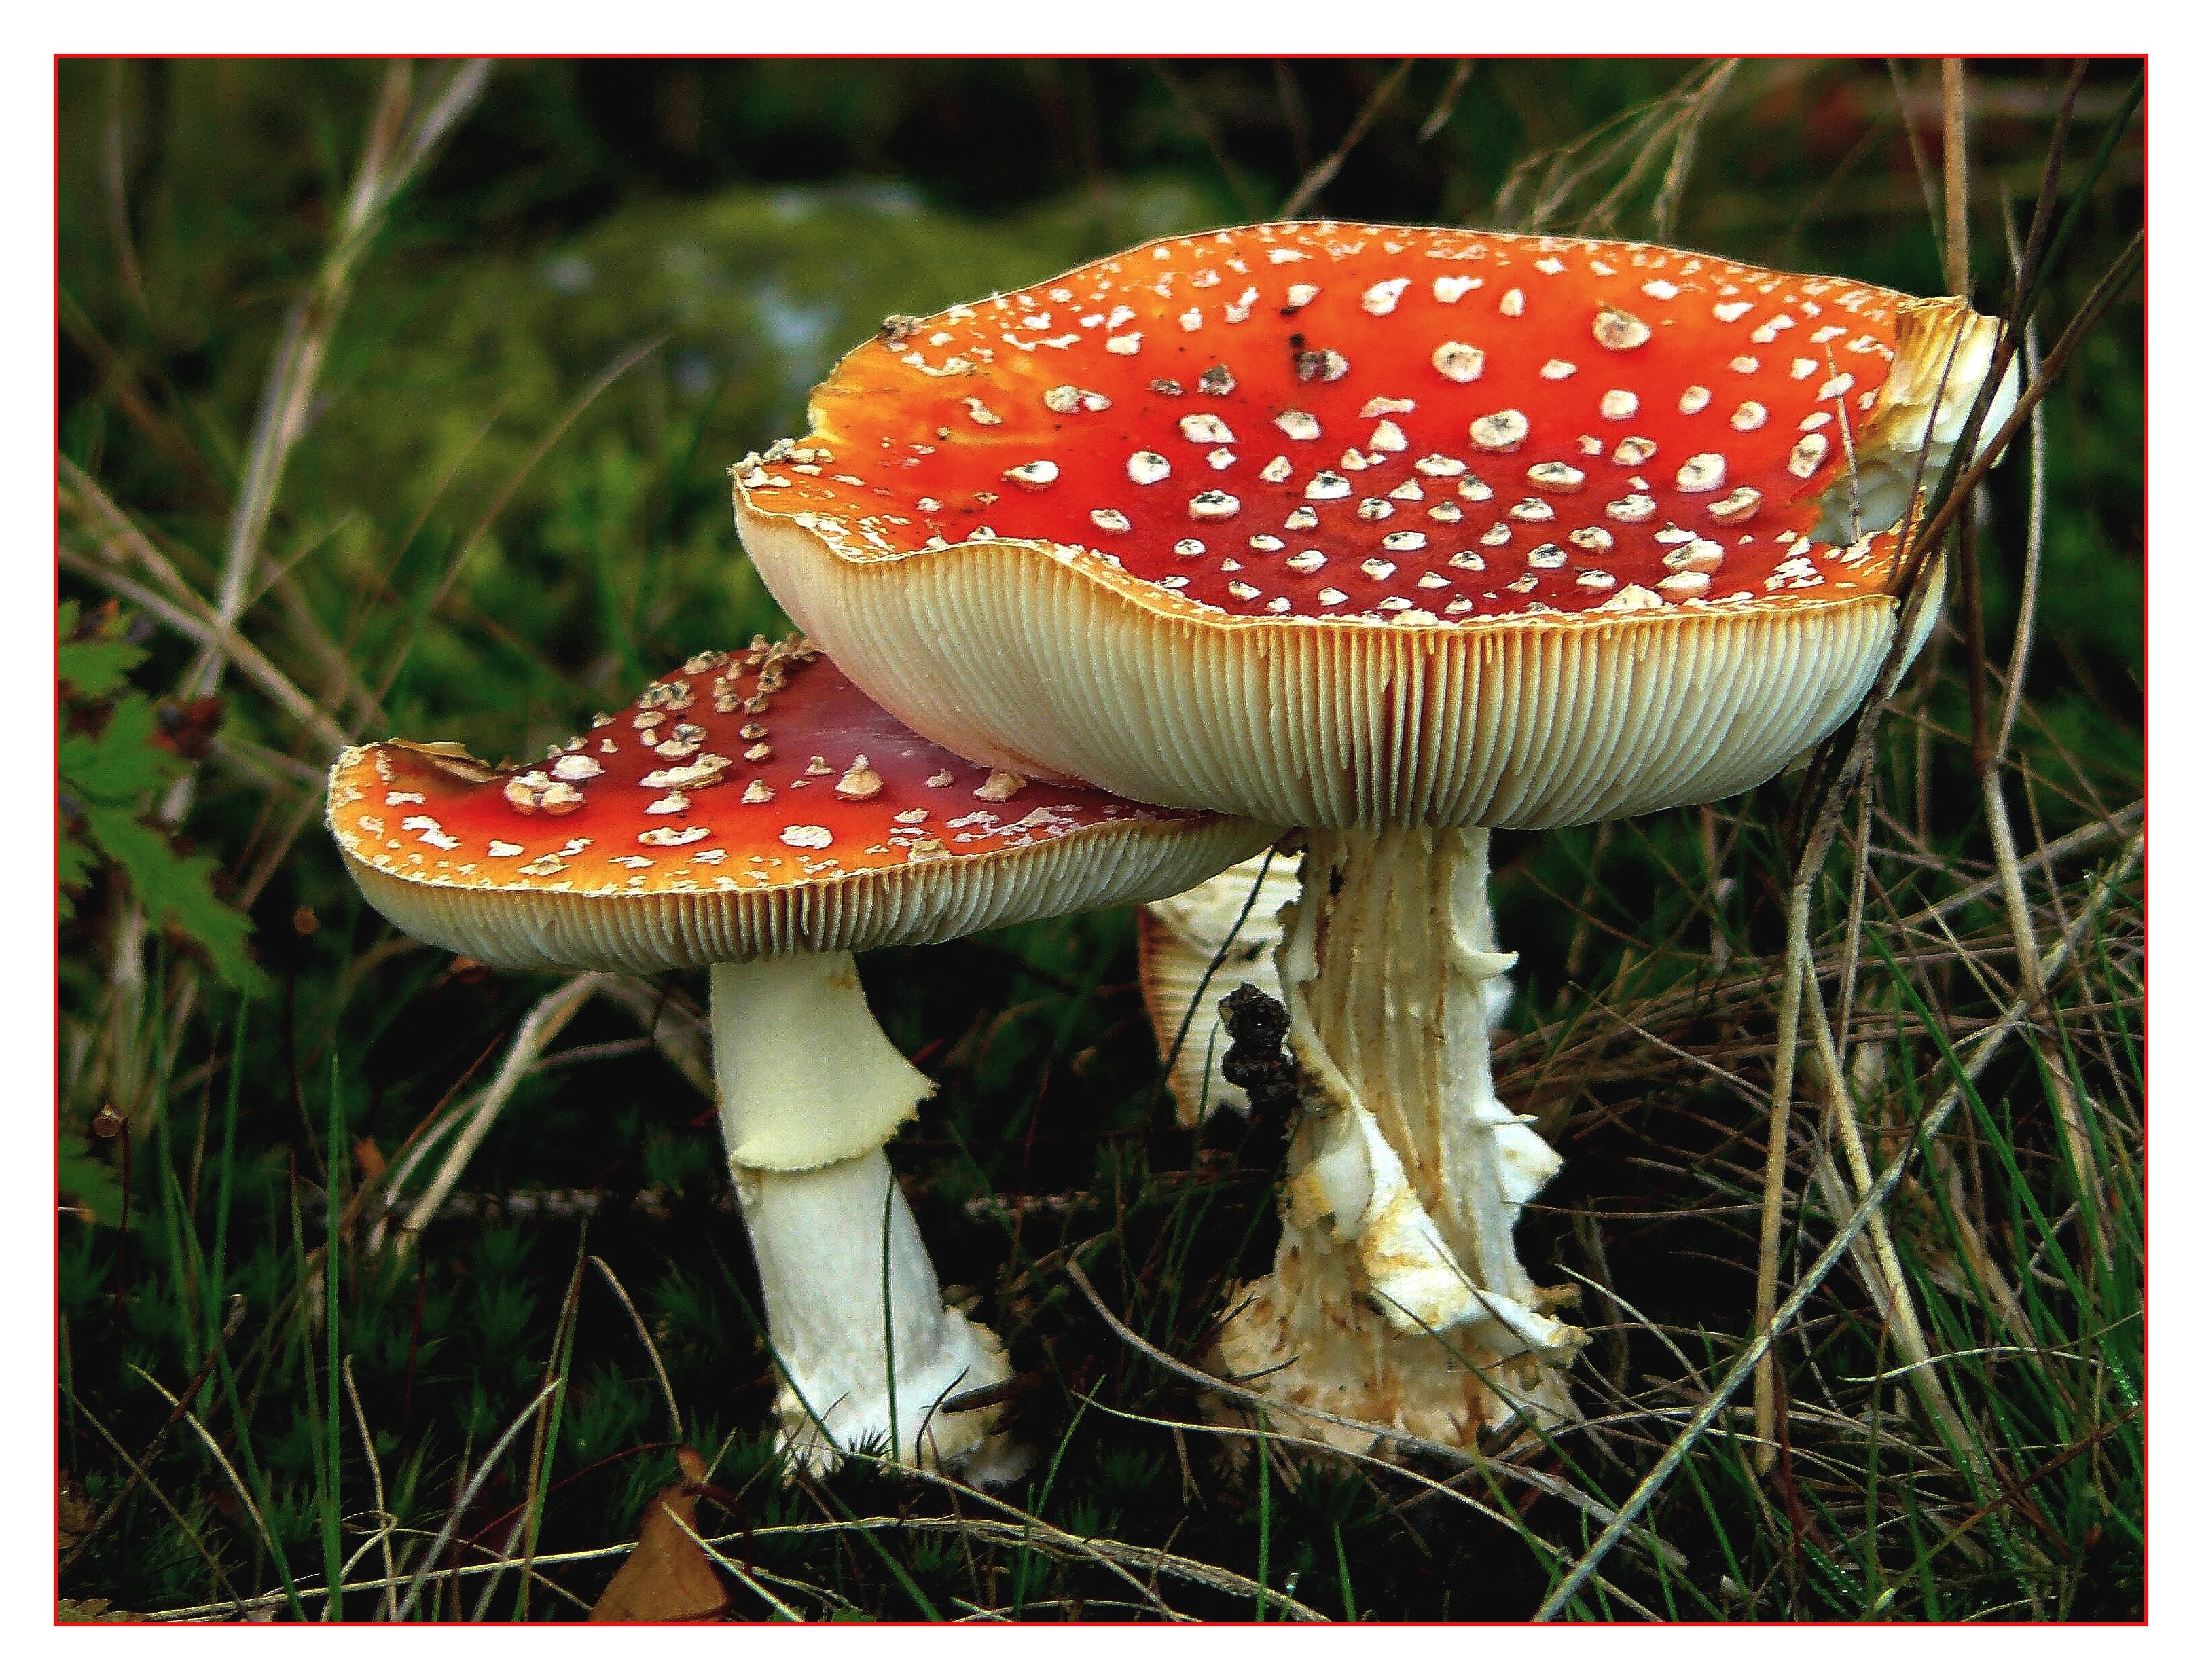
nature, forest, plant, meadow, gift, red, mushroom, toadstool, point, close, close up, fungus, spotted, mushrooms, fly agaric, toxic, agaric, bolete, lucky guy, fungal species, forest mushroom, red fly agaric mushroom, edible mushroom, white dots, medicinal mushroom